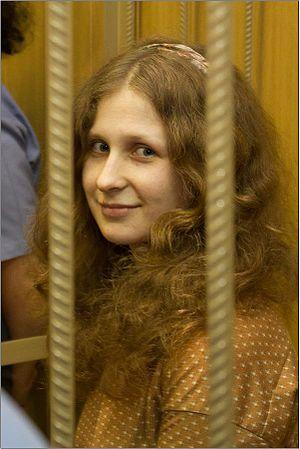
Pussy Riot est un groupe de punk rock féministe russe, originaire de Moscou. Formé en 2011, le collectif organise à Moscou des performances artistiques non autorisées pour promouvoir les droits des femmes en Russie et, en 2012, pour s’opposer à la campagne du Premier ministre Vladimir Poutine en vue de l’élection présidentielle.